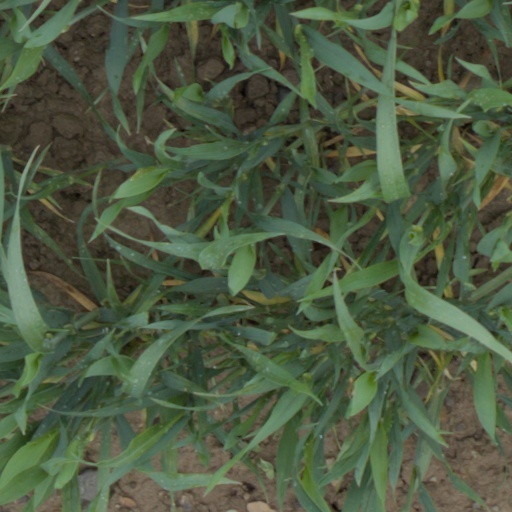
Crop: wheat